National Pilgrimage to Lourdes and Rome

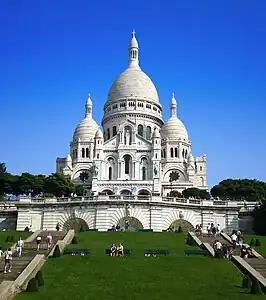
Le Sacre Coeur de Montmartre

On August 20, pilgrims spent the morning sightseeing in Paris. In the afternoon, a Holy Hour was held at the Basilica of Sacre Coeur de Montmartre. Thousands of Parisians joined the Americans in the prayer. After the ceremony, Cushing, joined by the other bishops and flanked by uniformed guards carrying halberds, blessed the pilgrims standing on the broad stone steps of the church.